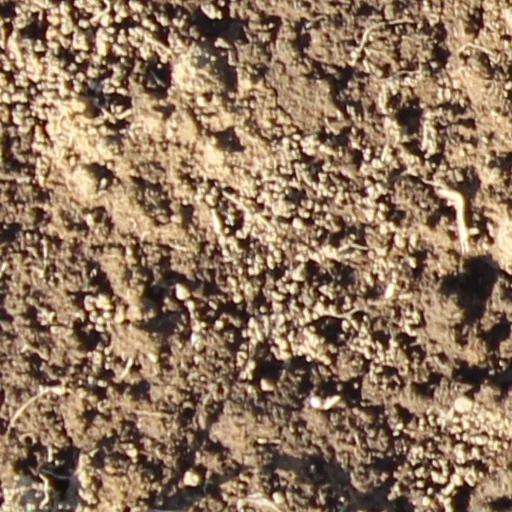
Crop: wheat